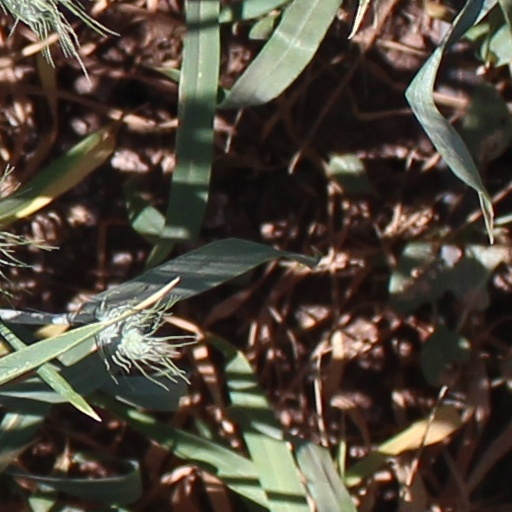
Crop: wheat